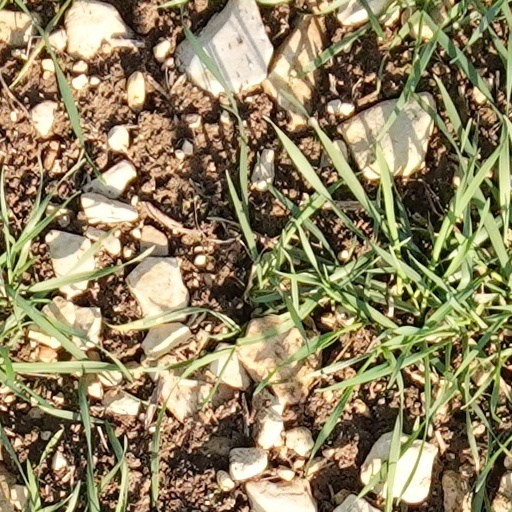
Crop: wheat